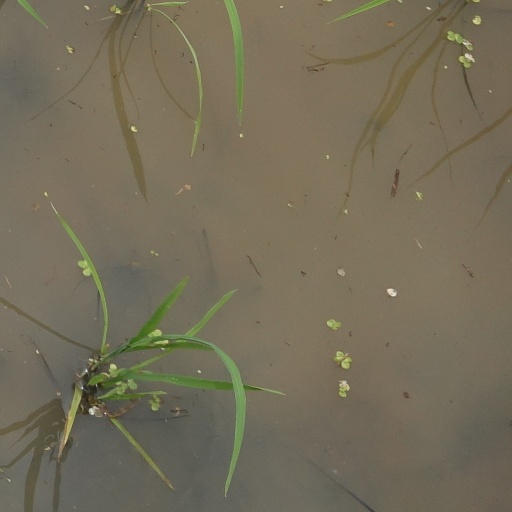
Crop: rice